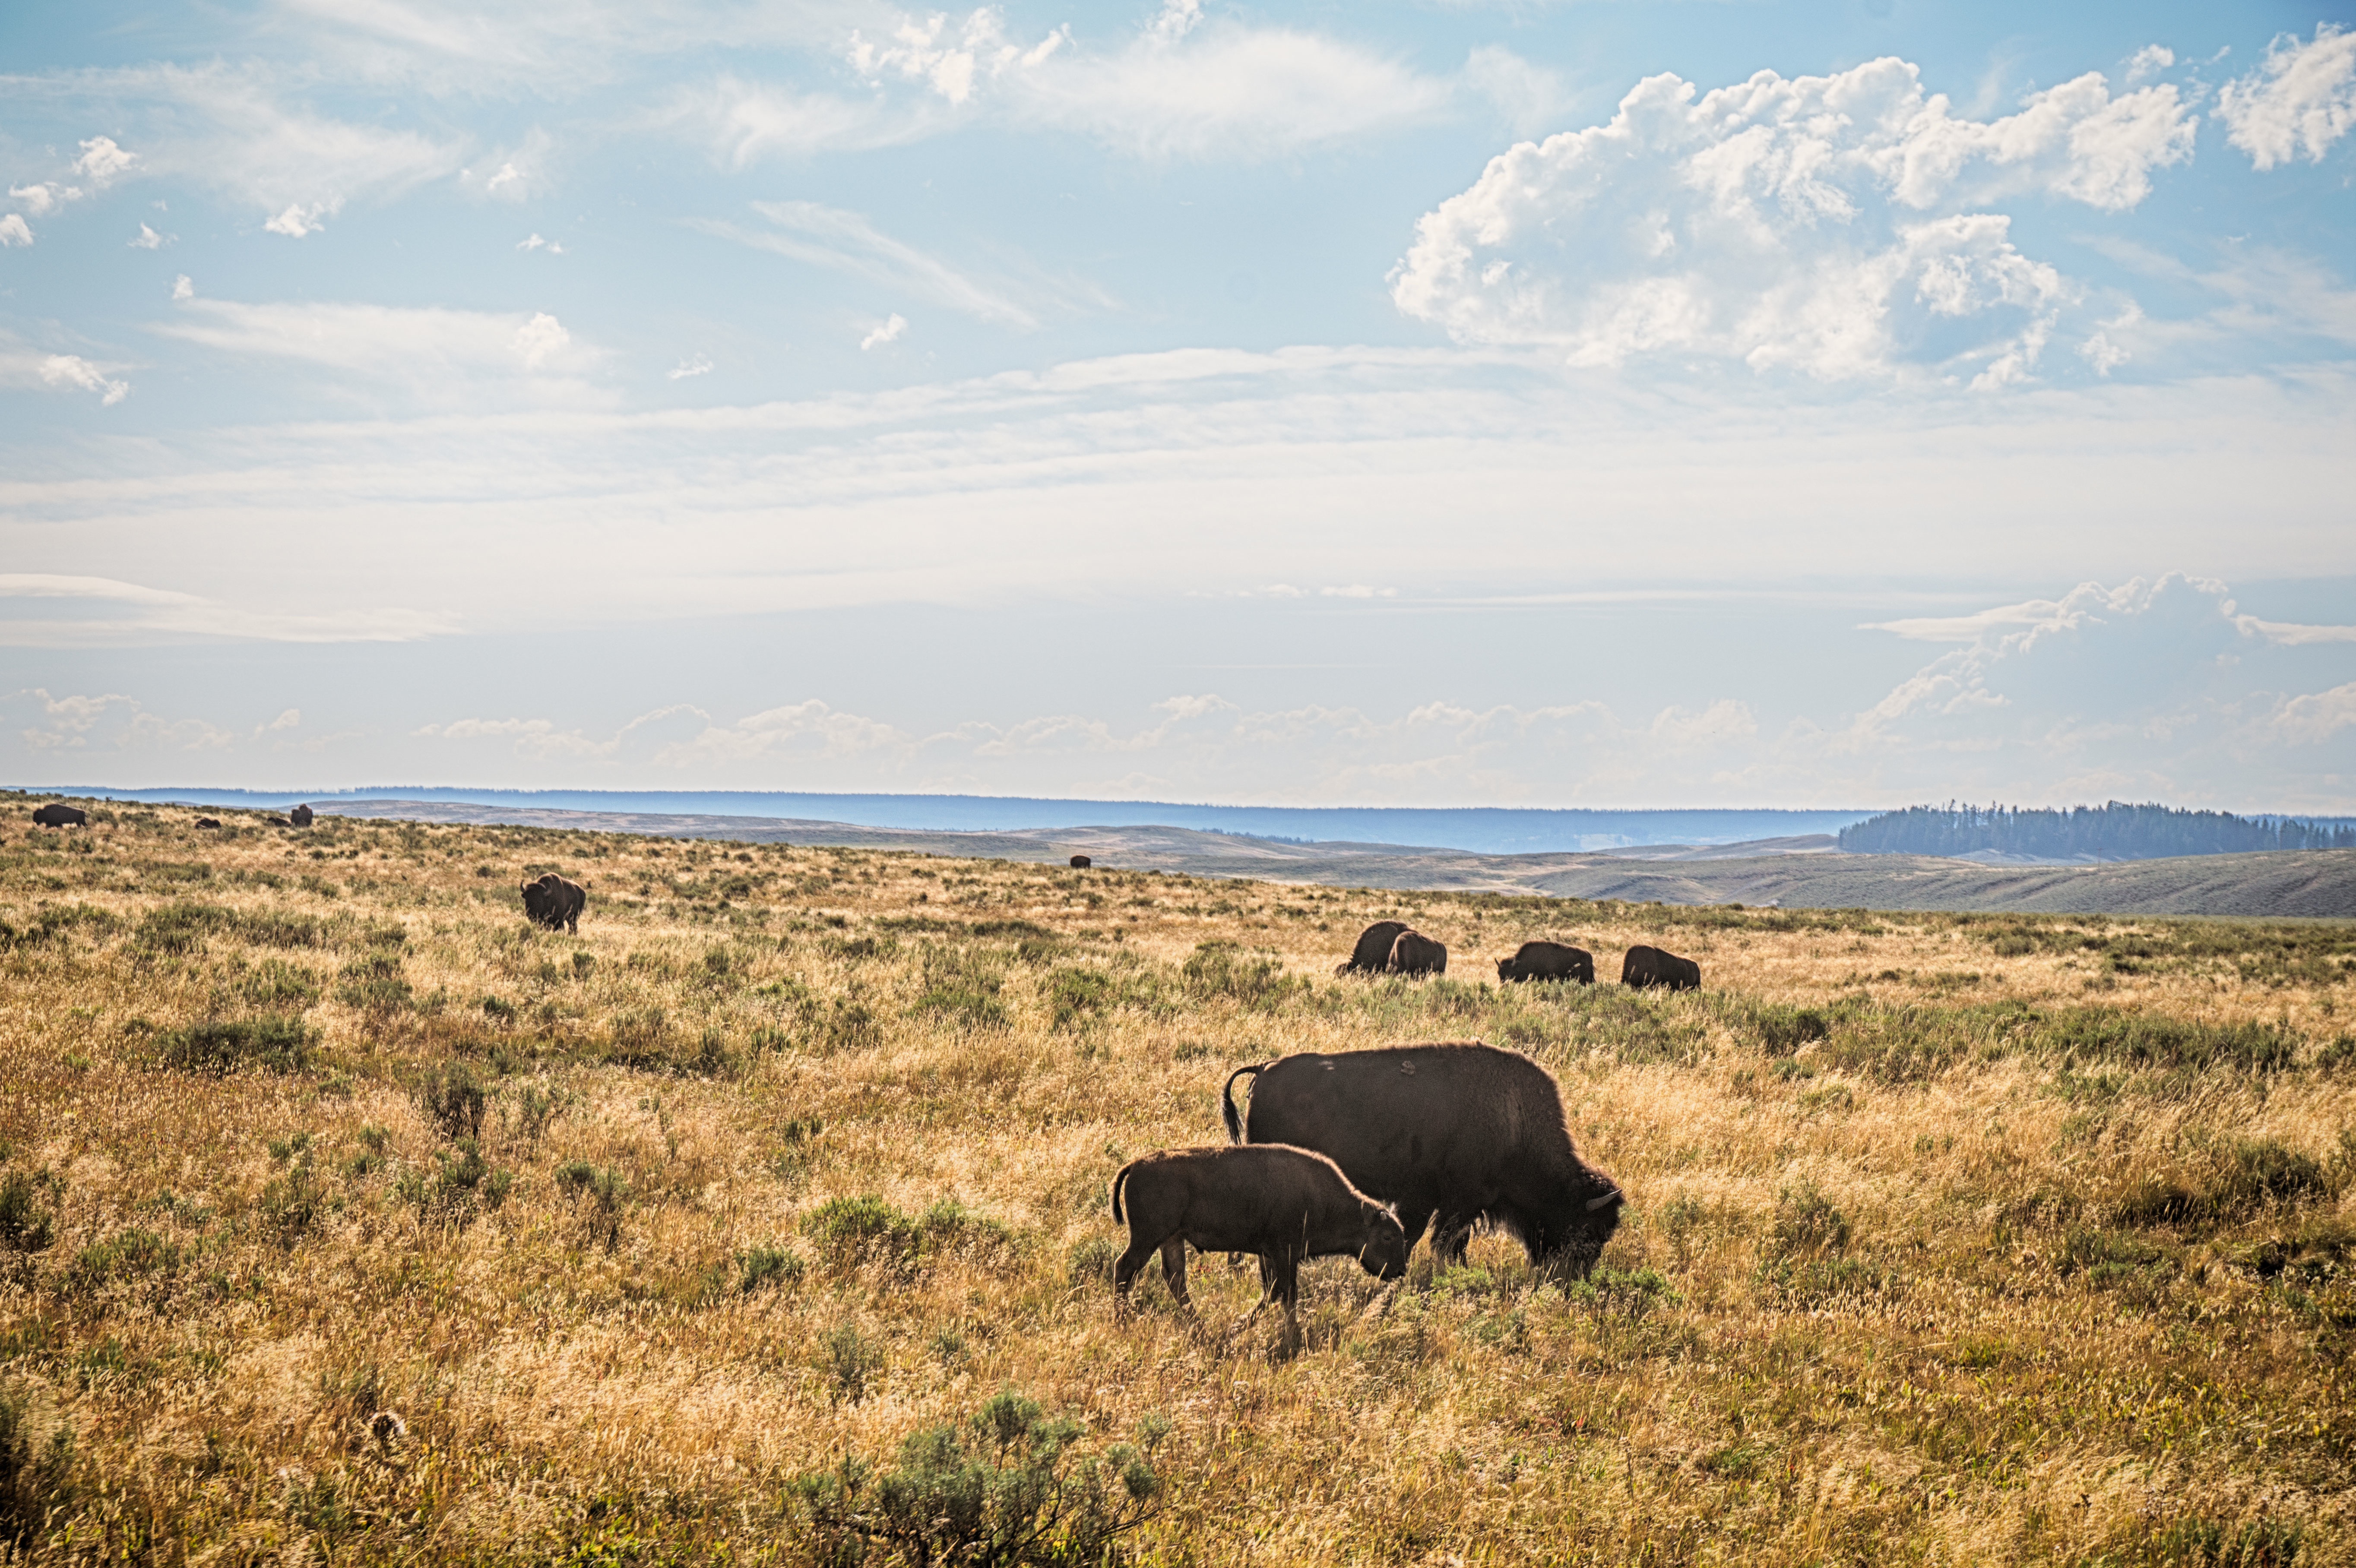
landscape, grass, horizon, wilderness, prairie, adventure, wildlife, herd, pasture, grazing, savanna, plain, grassland, plateau, habitat, safari, ecosystem, steppe, natural environment, cattle like mammal, ecoregion